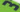
Number: 3